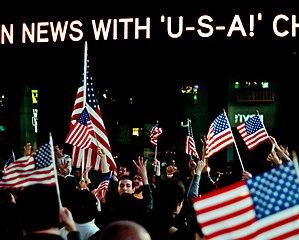
La mort d'Oussama ben Laden survient, à l'âge de 54 ans, à Bilal, dans la périphérie d'Abbottabad, au Pakistan, le 2 mai 2011. Lors d'un raid de 40 minutes, les forces spéciales des États-Unis tuent le leader d'Al-Qaïda, recherché par le département d'État et le FBI pour sa responsabilité dans plusieurs attentats, notamment ceux du 11 septembre 2001. Son corps est emmené dans une de leurs bases en Afghanistan. Le raid, baptisé « opération Neptune's Spear », est mené par une équipe d'une vingtaine de SEAL membre du SEAL Team Six et du Joint Special Operations Command placés sous l'autorité de la CIA. Selon ABC News et Associated Press, le corps est identifié par test ADN. Toutefois, les résultats des tests ADN nécessitant quelques jours pour être disponibles, le corps de ben Laden est d'abord identifié en utilisant des techniques de reconnaissance faciale. La dépouille d'Oussama ben Laden est finalement immergée en haute mer.